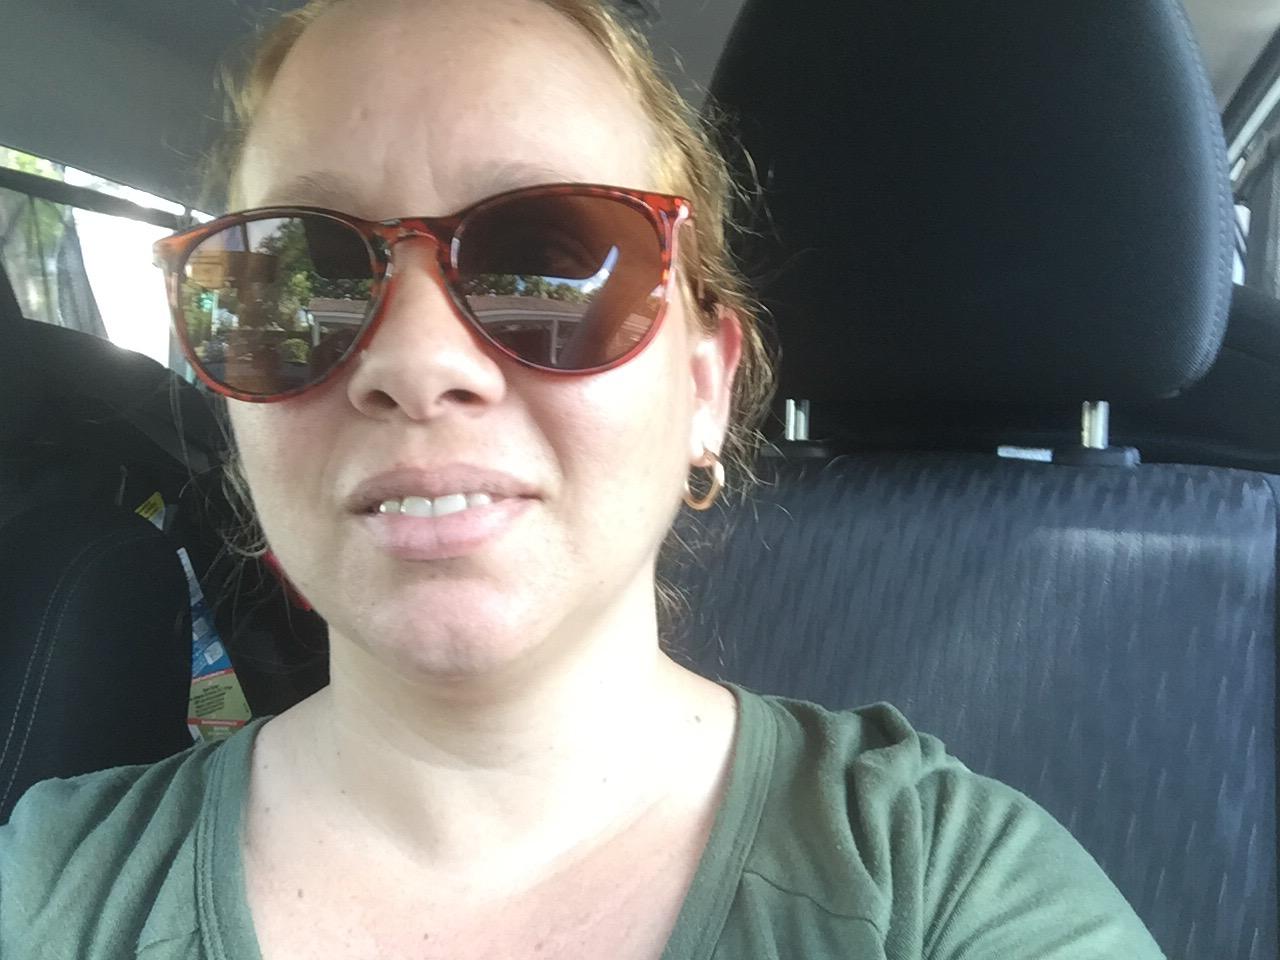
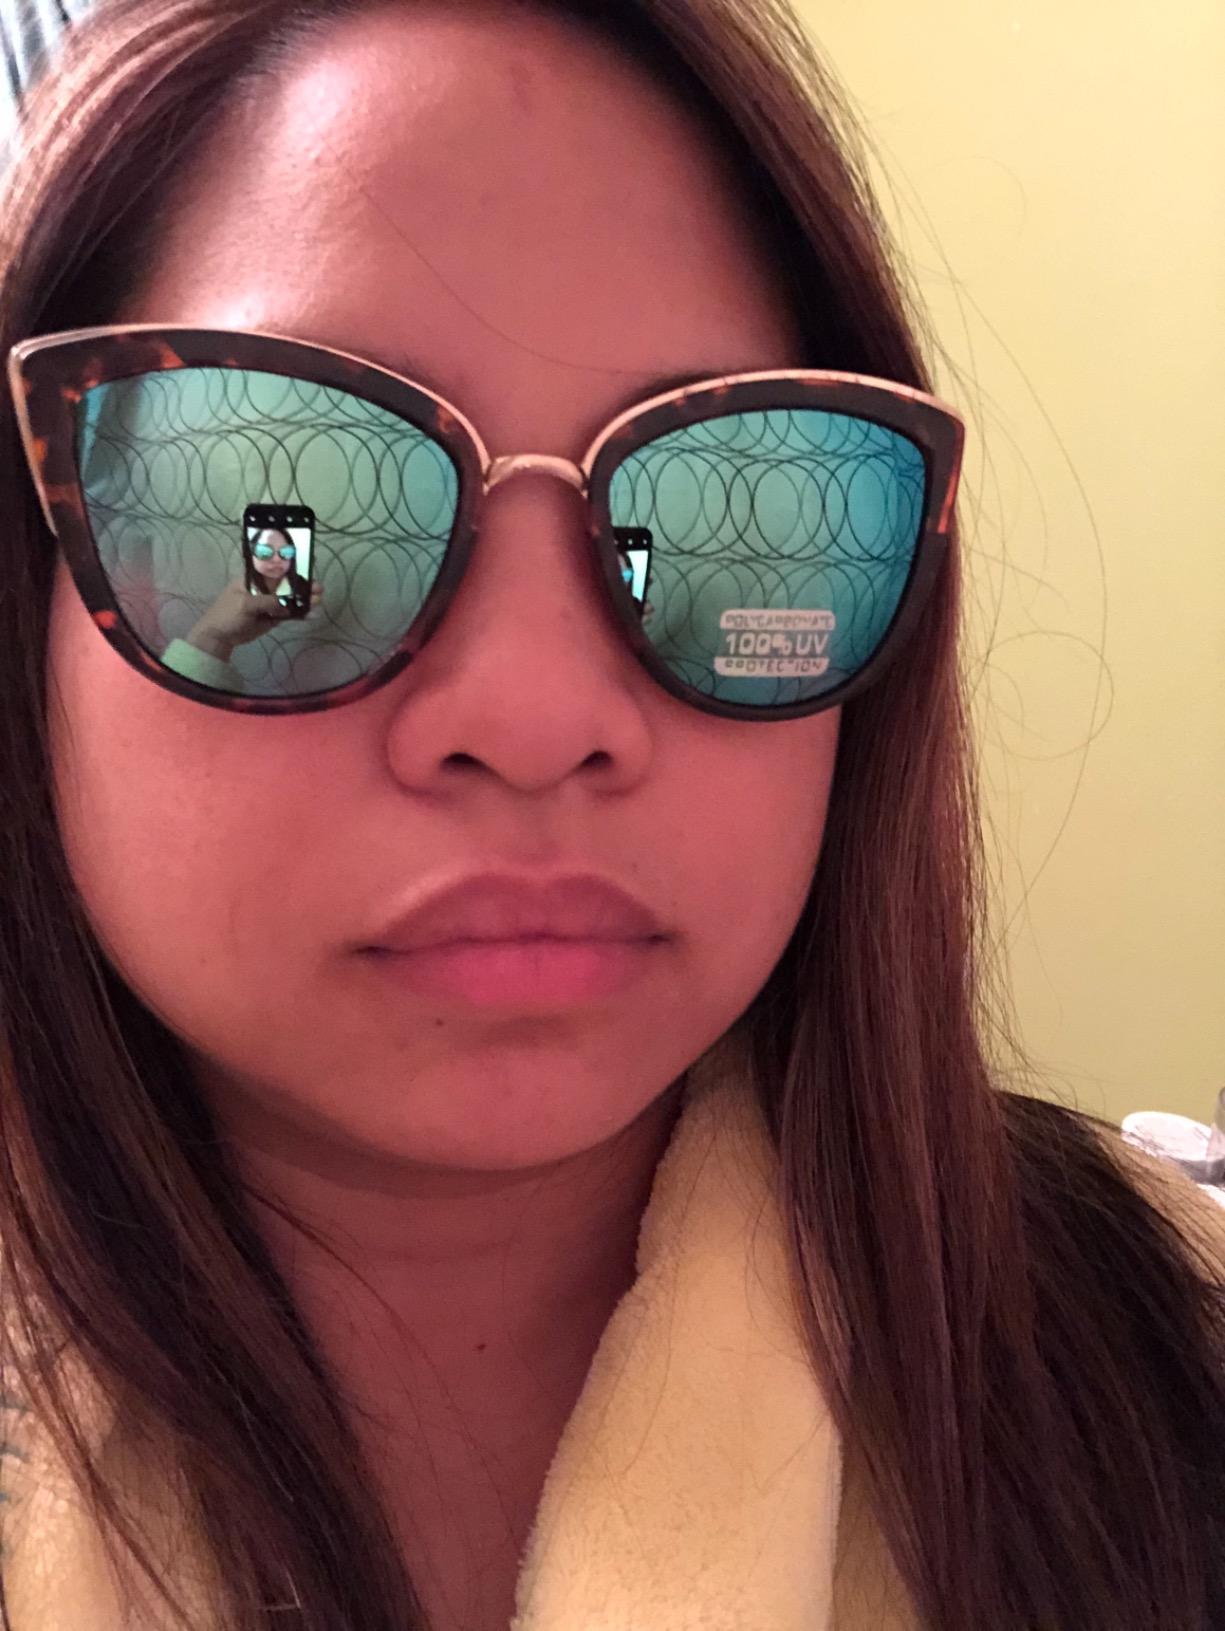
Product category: accessories_sunglasses
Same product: no